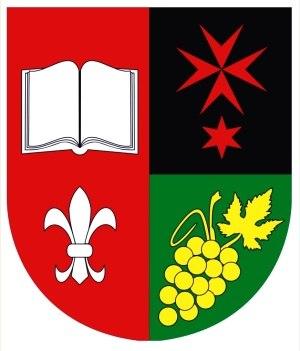
Morašice est une commune du district de Znojmo, dans la région de Moravie-du-Sud, en République tchèque. Sa population s'élevait à 231 habitants en 2019.